Lonelyville, New York

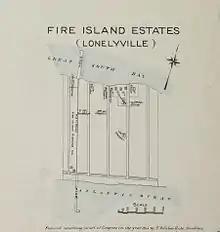
Fire Island Estates (Lonelyville); 1915.

It is unclear when the first dwelling was built in Lonelyville, but speculation suggest that fishermen probably used the area as a camp site in the late 1890s.